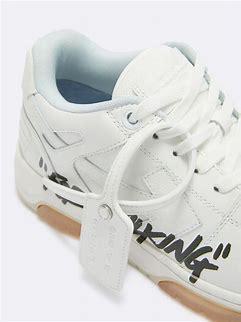
Brand: Off-White
Model: Off Out Of Office For Walking